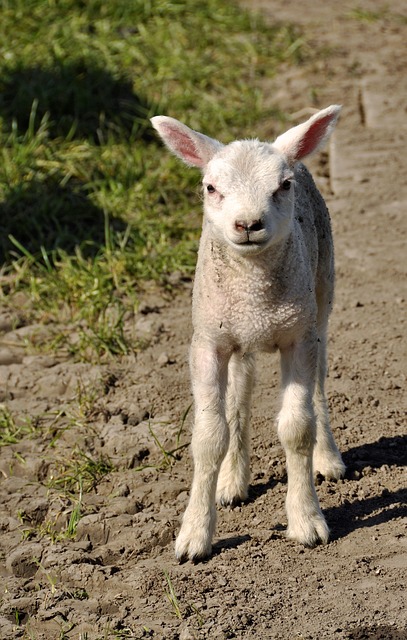
Label: pecora